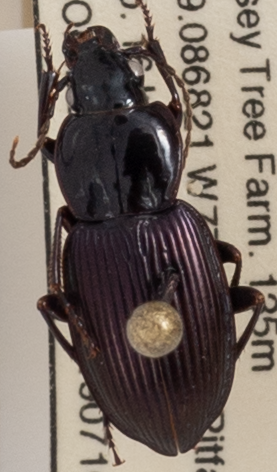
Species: Pterostichus trinarius
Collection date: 2019-07-16
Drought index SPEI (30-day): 0.26
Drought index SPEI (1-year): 2.09
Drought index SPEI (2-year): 2.09